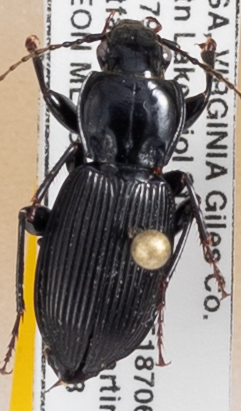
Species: Pterostichus coracinus
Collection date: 2018-08-28
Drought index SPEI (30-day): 1.69
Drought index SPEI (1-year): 0.8
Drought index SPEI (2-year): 0.8